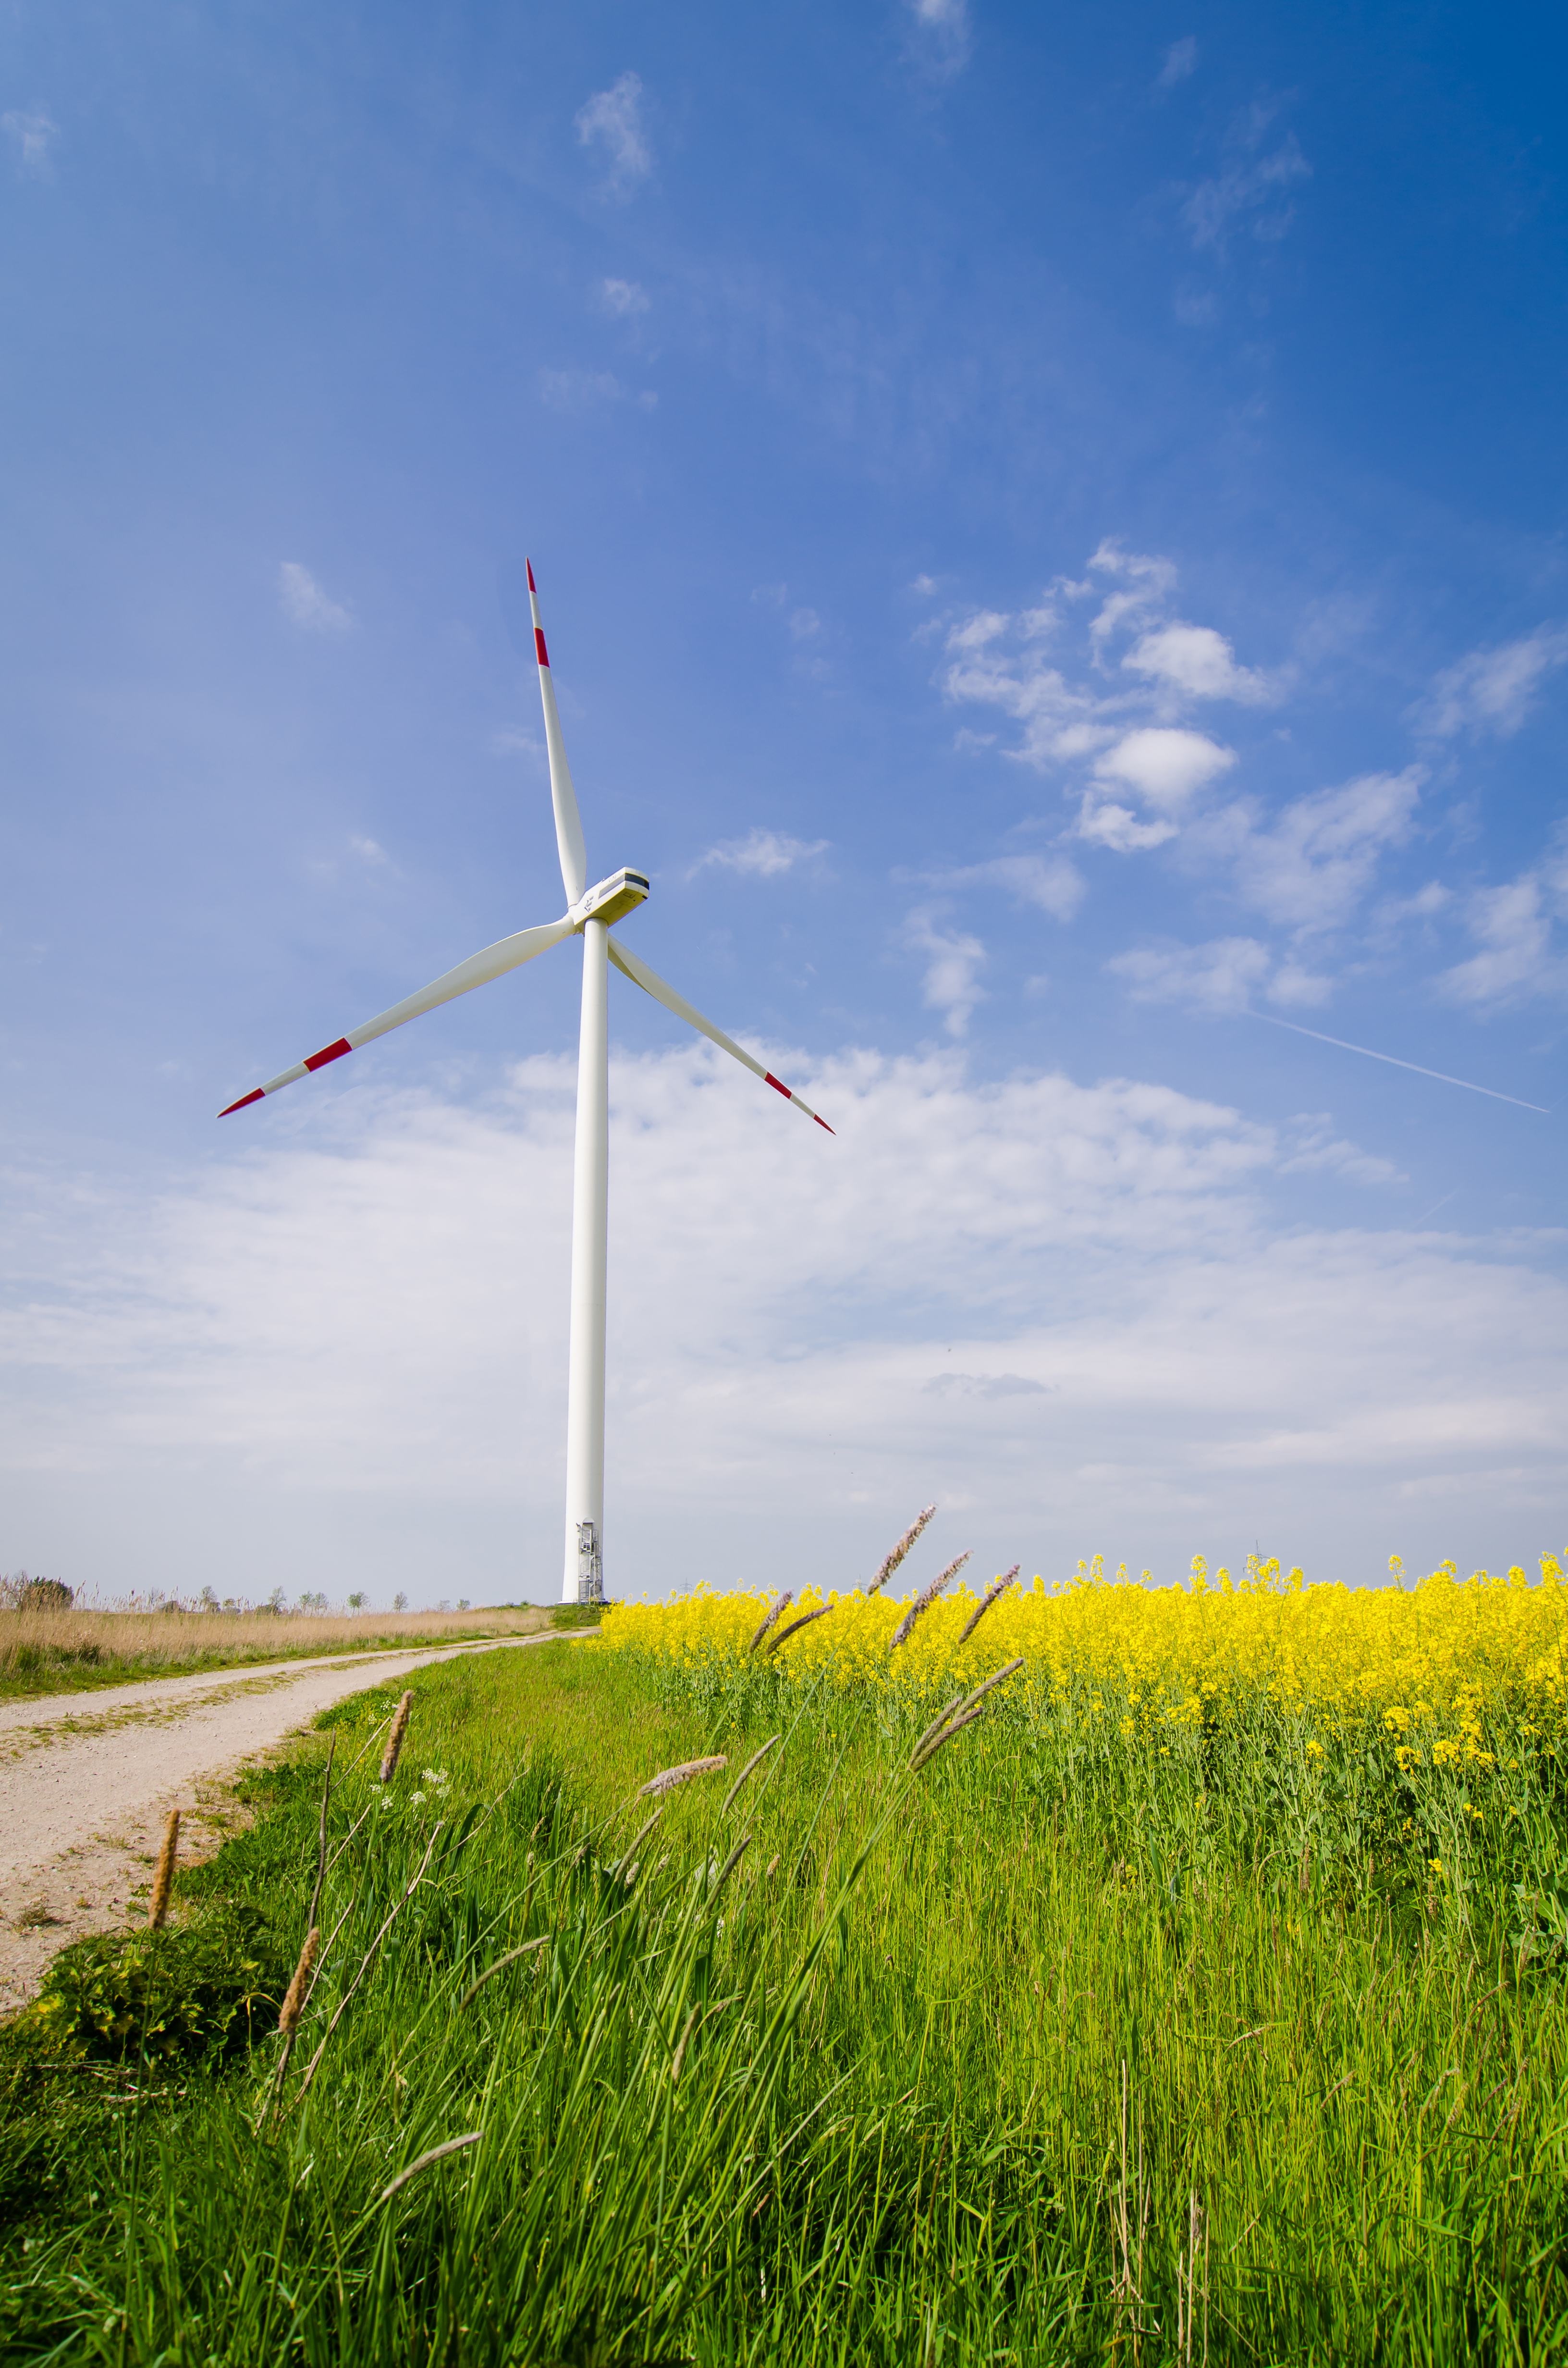
grass, sky, field, meadow, prairie, windmill, wind, machine, wind turbine, plain, energy, grassland, wind farm, rural area